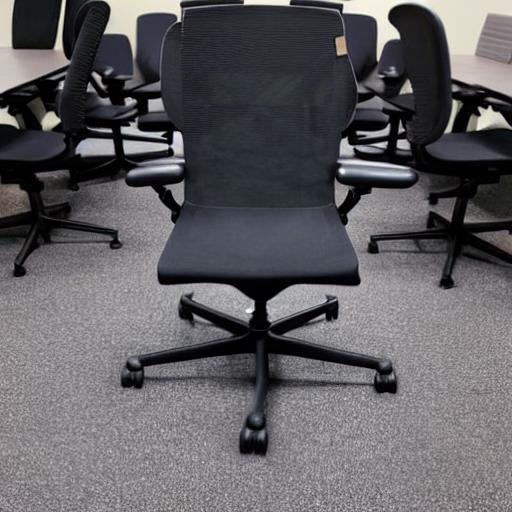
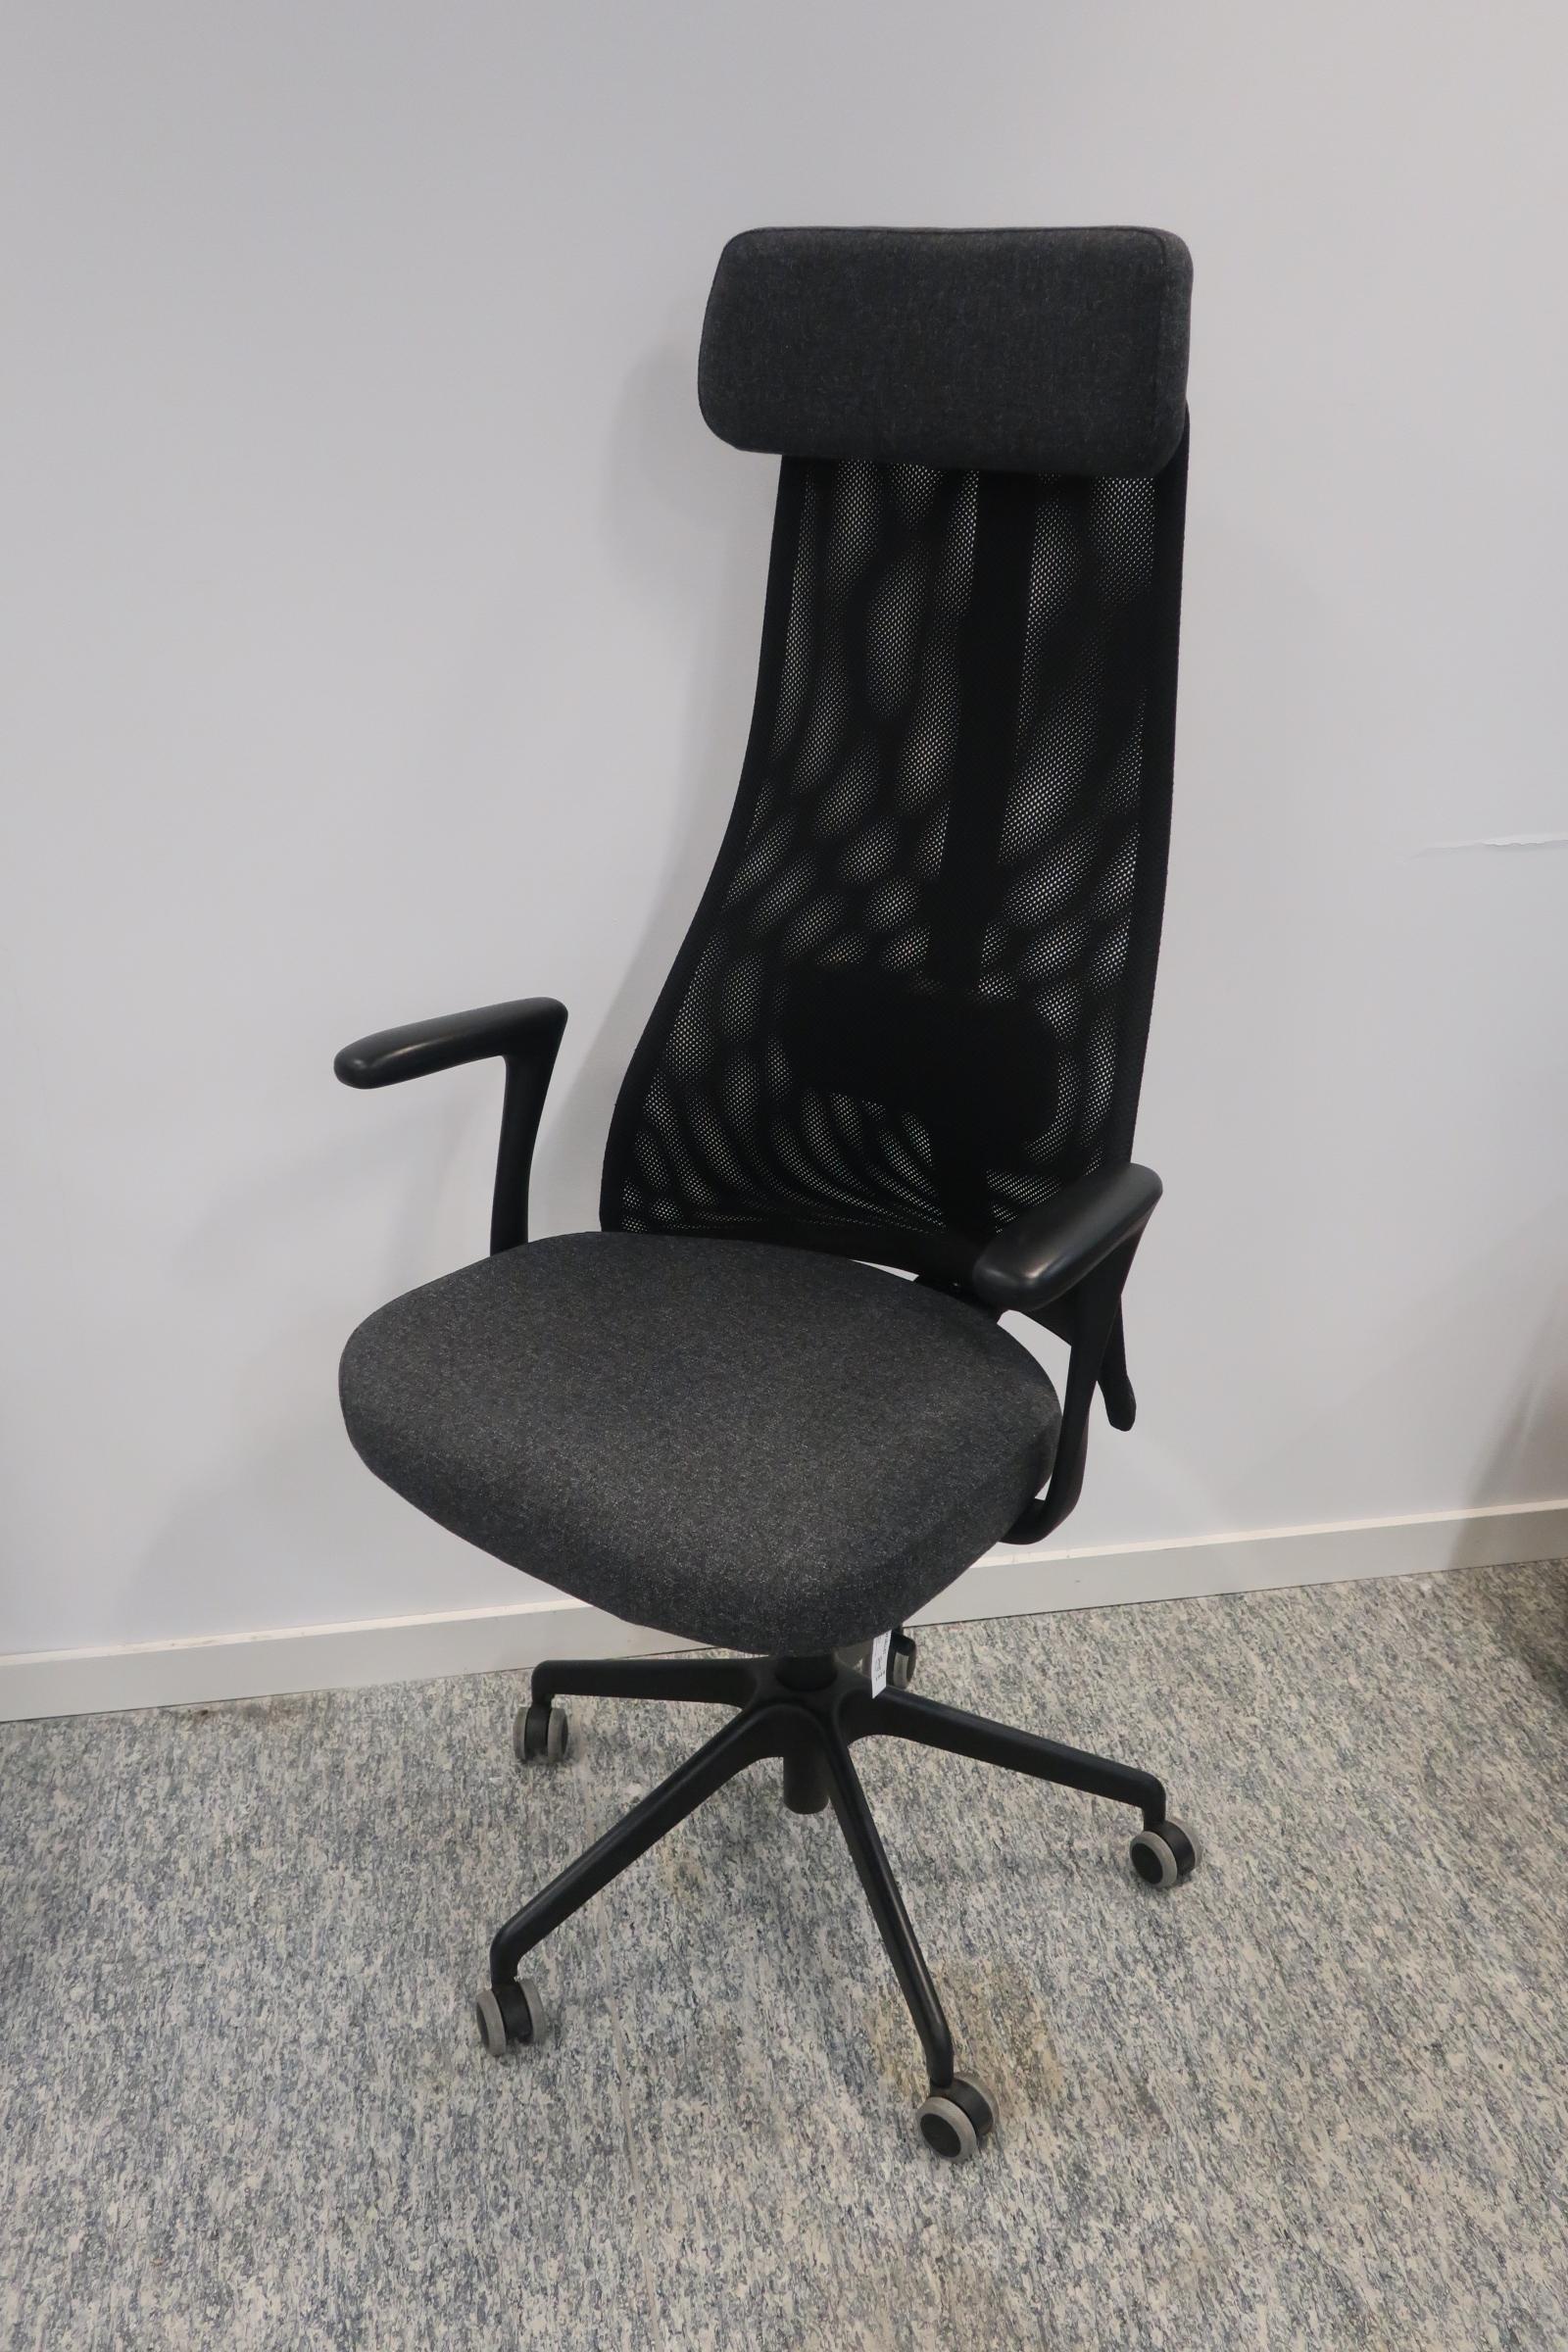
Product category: items_chair
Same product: no